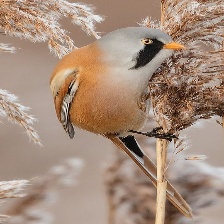
Species: BEARDED REEDLING
Scientific name: PANURUS BIARMICUS